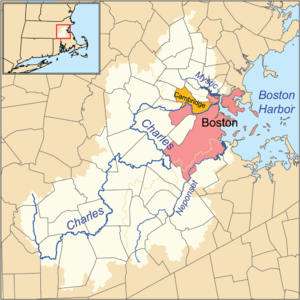
Le Neponset est un fleuve du Massachusetts, au nord-est des États-Unis.
Le Boston Harbor est un port naturel et l'estuaire de la baie du Massachusetts. Il est adjacent à la ville de Boston, dans le Massachusetts.
La Mystic River est un cours d'eau du Massachusetts, aux États-Unis.